Bear Grylls

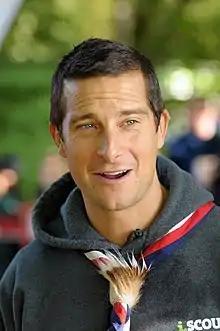
Grylls at a meeting with Coventry Scouts groups in 2012

Edward Michael "Bear" Grylls (born 7 June 1974) is a British adventurer, writer, television presenter and former SAS trooper who is also a survival expert. He first drew attention after embarking on a number of notable adventures, including several world records in hostile environments, and then became widely known for his television series "Man vs. Wild" (2006–2011). He is also involved in a number of wilderness survival television series in the UK and US, such as "Running Wild with Bear Grylls" and "The Island with Bear Grylls". In July 2009, Grylls was appointed as The Scout Association’s youngest-ever Chief Scout of the United Kingdom and Overseas Territories at the age of 35. He held the post until September 2024, becoming the second-longest-serving Chief Scout after Robert Baden-Powell.